Tauranga Harbour Bridge

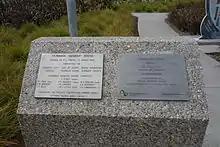
Plaques at the Tauranga Harbour Bridge

The original bridge was opened on 13 March 1988 by former Mayor of Tauranga, Robert Arthur Owens. Prior to the opening of the bridge, traffic wishing to travel between Tauranga CBD and Mount Maunganui had to use the Hairini and Maungatapu bridges. The Tauranga Harbour Bridge was tolled from opening until 22 July 2001. The tollbooths were on the Mount Maunganui side of the bridge. As the population of Tauranga grew, the bridge began to get very congested during the peak hours.